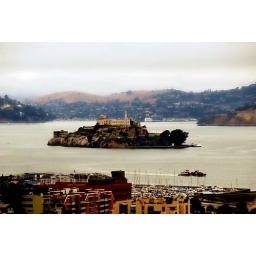
As seen from the windows of my office building in downtown San Francisco.